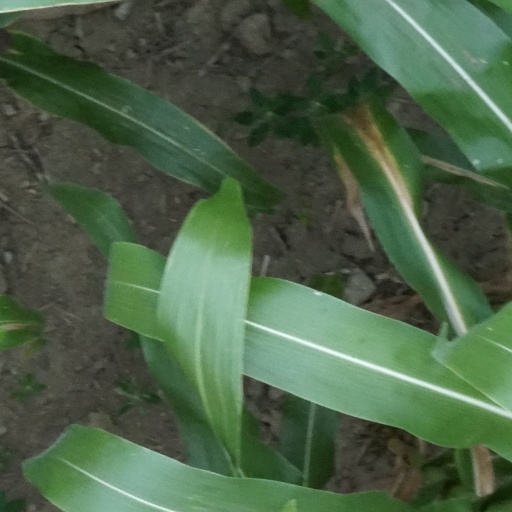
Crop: maize; corn